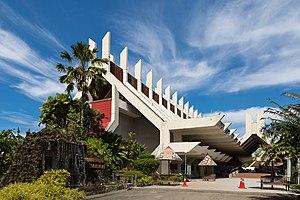
Kota Kinabalu, anciennement connue sous le nom de Jesselton, est la capitale de l'État du Sabah en Malaisie et la préfecture du district de Kota Kinabalu. Elle est également la capitale de la division de la Côte Ouest du Sabah. La ville se situe sur la côte nord-ouest de l'île de Bornéo au bord de la mer de Chine méridionale. Le parc national de Tunku Abdul Rahman se trouve à l'ouest et le mont Kinabalu, qui donne son nom à la ville, est à l'est. Selon le recensement de 2010, Kota Kinabalu compte 452 058 habitants, et, si les districts adjacents de Penampang et Putatan sont inclus, la population de l'agglomération est de 628 725 habitants.